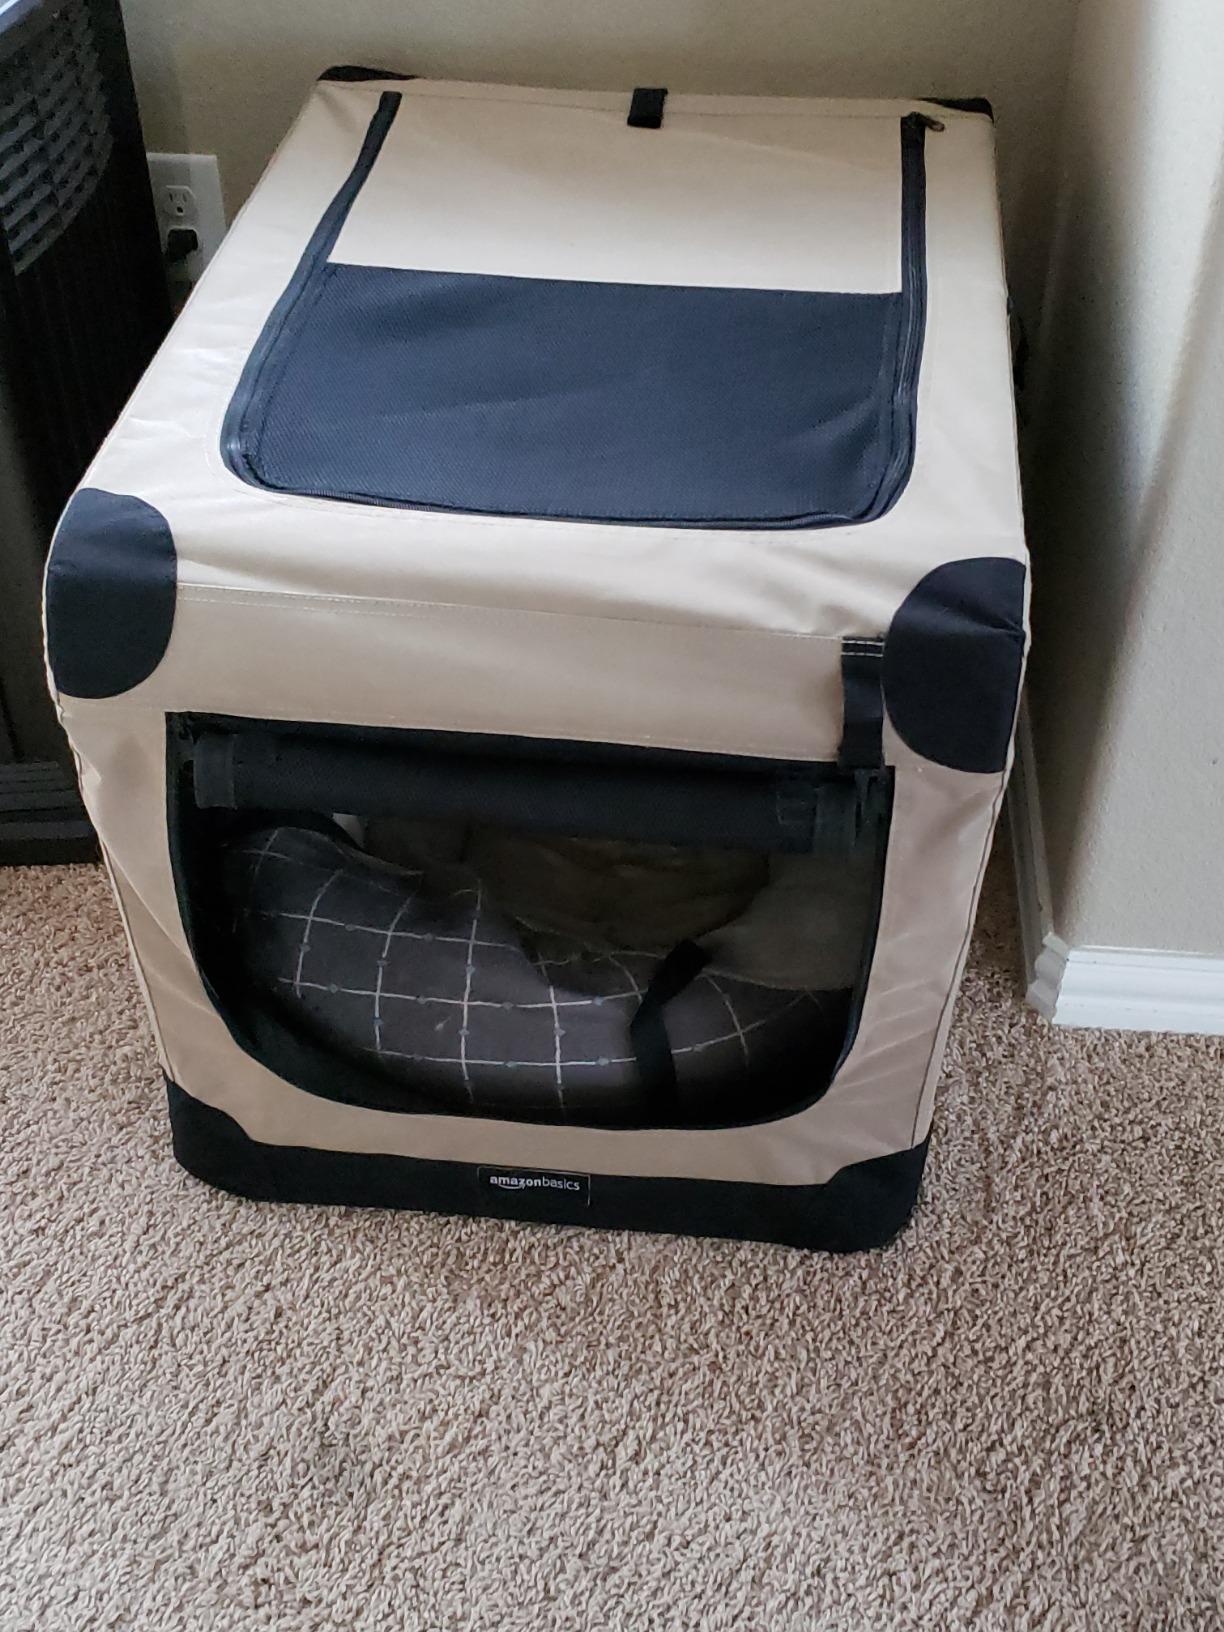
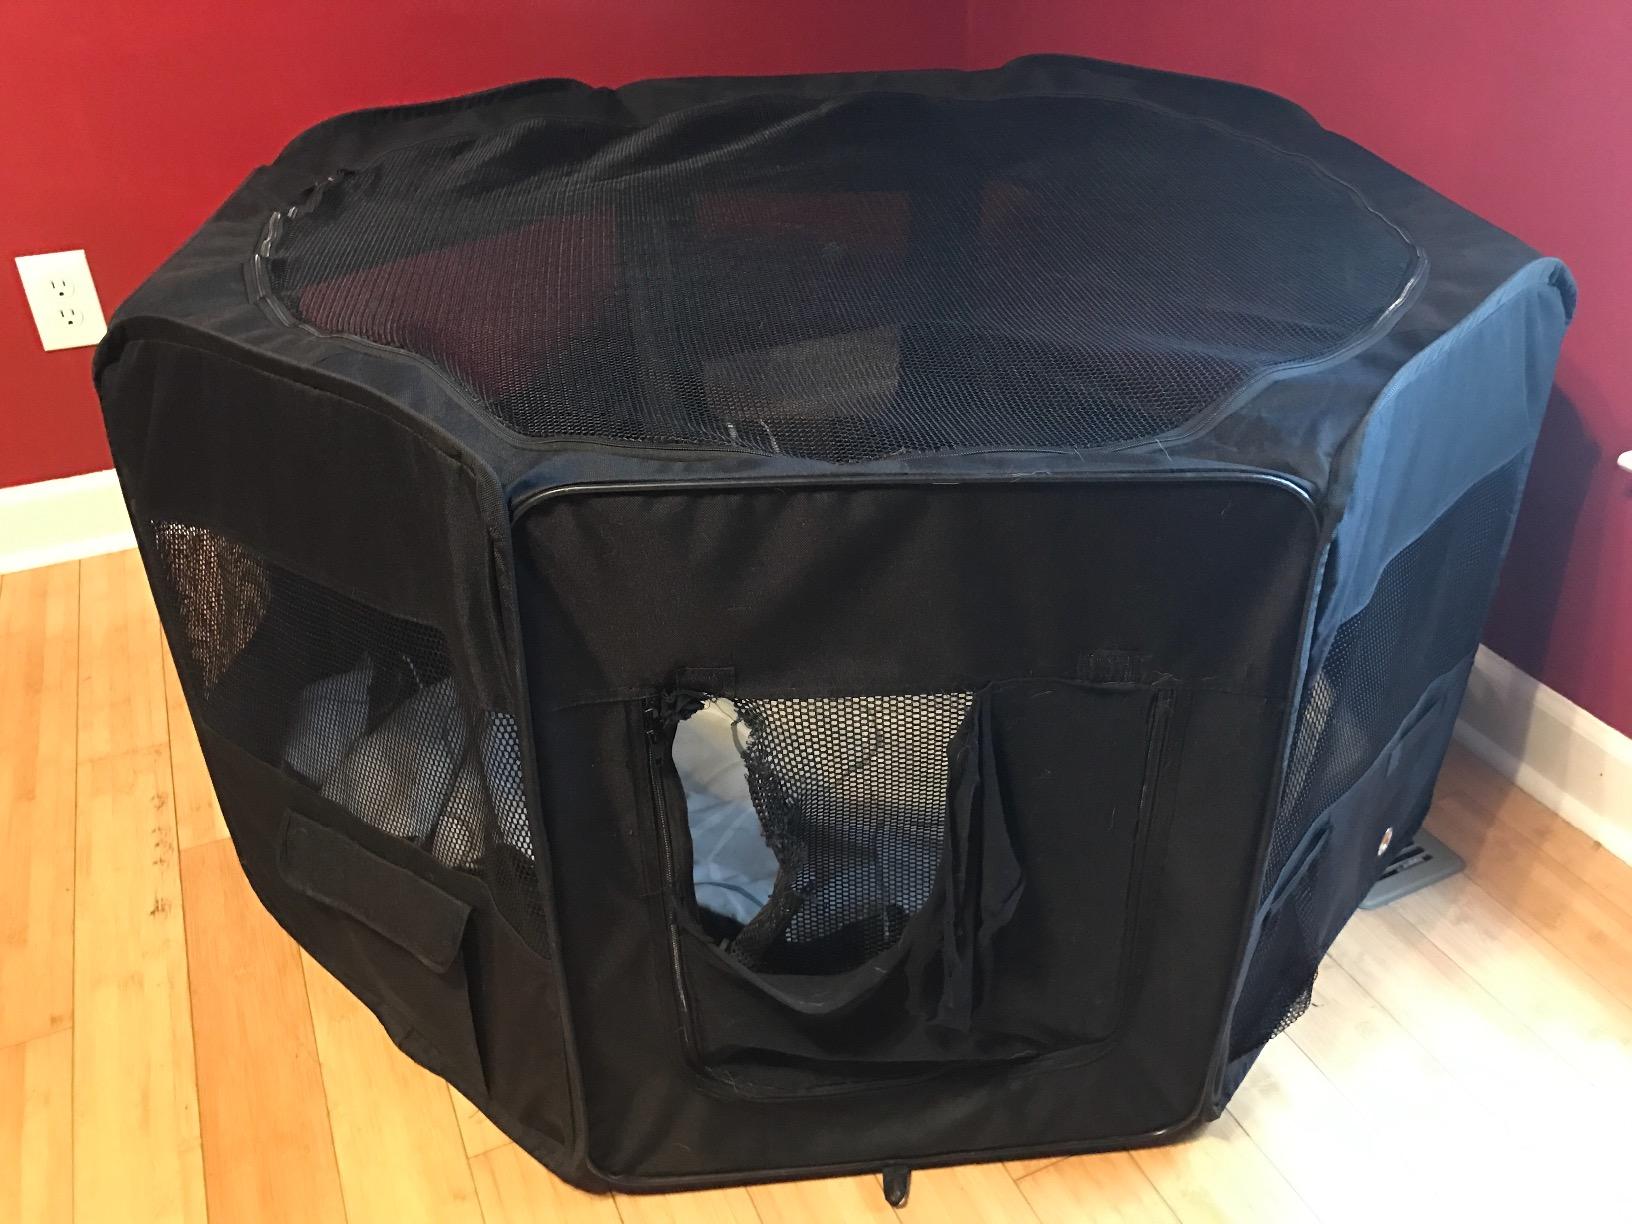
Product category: items_kennel
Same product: no